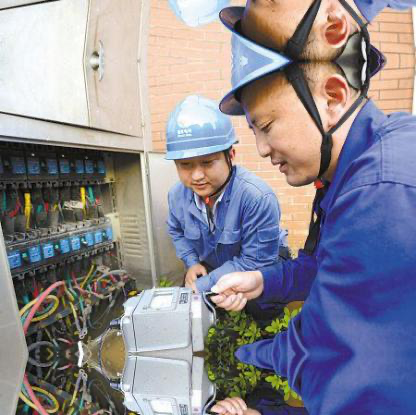
Objects in the image:
label: helmet
label: helmet
label: helmet
label: helmet